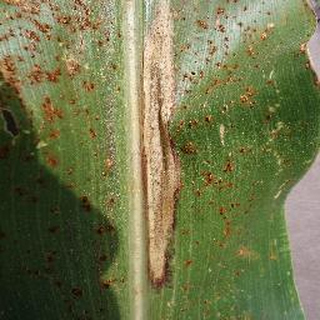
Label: corn_northern_leaf_blight